Prince-bishop

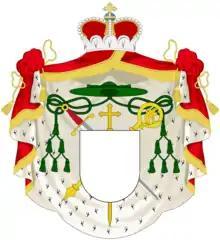
Arms of a Prince-Bishop with components from both princely and ecclesiastical heraldry.

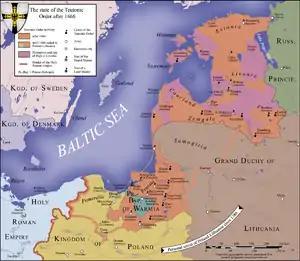
Order's State in 1466: Livonian episcopal territories in violet, Prince-Bishopric of Warmia in cyan

Bishops had been involved in the government of the Frankish realm and subsequent Carolingian Empire frequently as the clerical member of a duo of envoys styled , but that was an individual mandate, not attached to the see. Prince-bishoprics were most common in the feudally fragmented Holy Roman Empire, where many were formally awarded the rank of an Imperial Prince , granting them the immediate power over a certain territory and a representation in the Imperial Diet.